Statcast

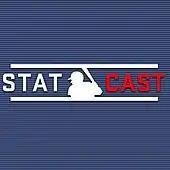

Statcast is an automated tool developed to analyze player movements and athletic abilities in Major League Baseball (MLB).